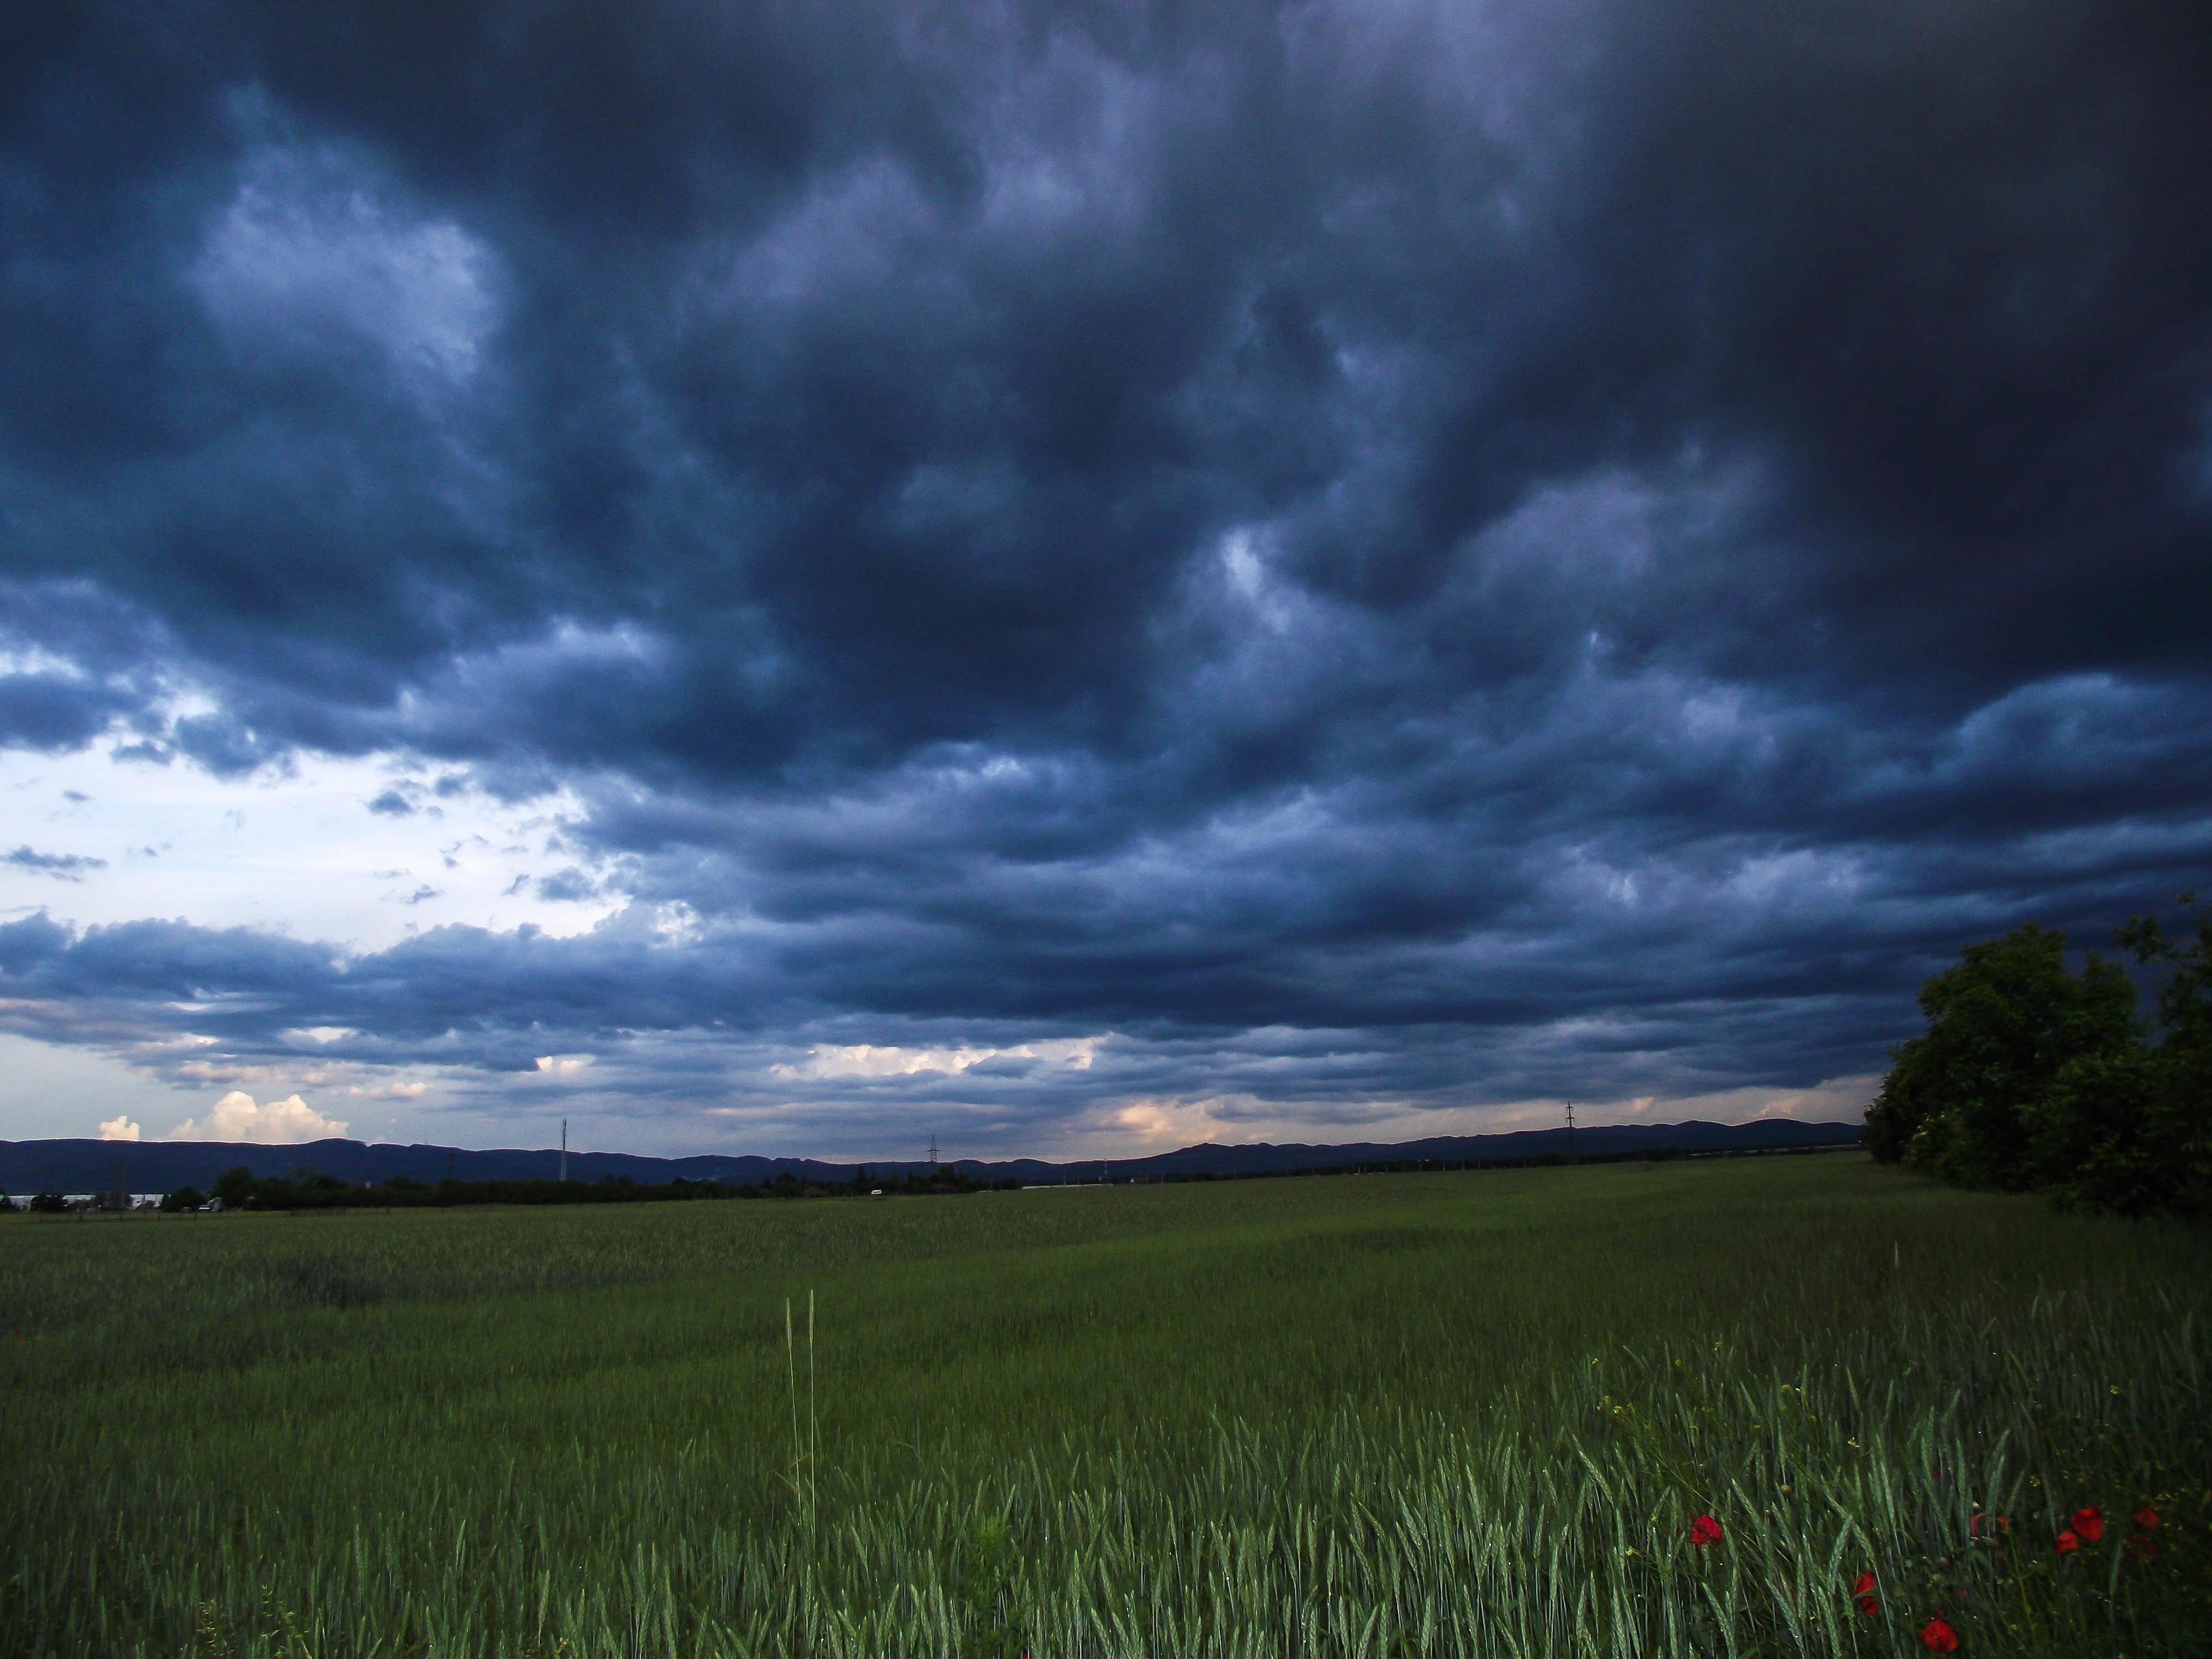
landscape, nature, grass, horizon, blossom, light, cloud, plant, sky, sunshine, field, meadow, prairie, flower, bloom, spring, green, red, weather, storm, cumulus, blue, garden, plain, clouds, grassland, poppy, mood, rural area, sunny day, meteorological phenomenon, grass family